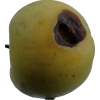
Label: Apple 13